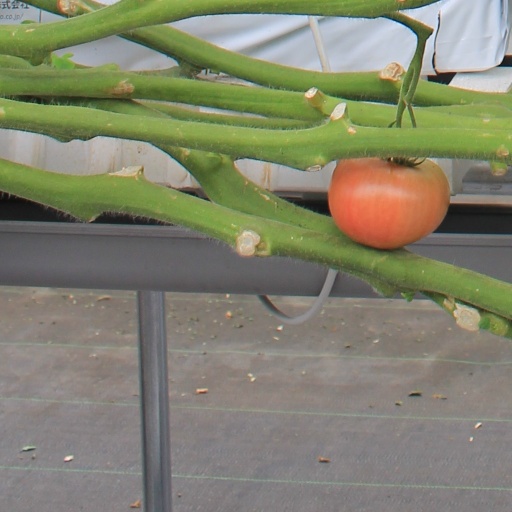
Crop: tomato